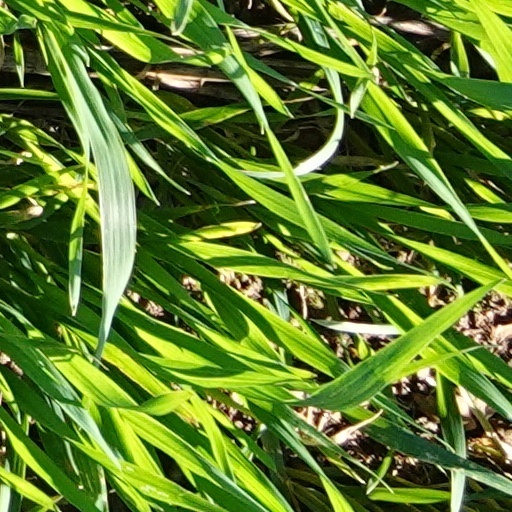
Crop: wheat